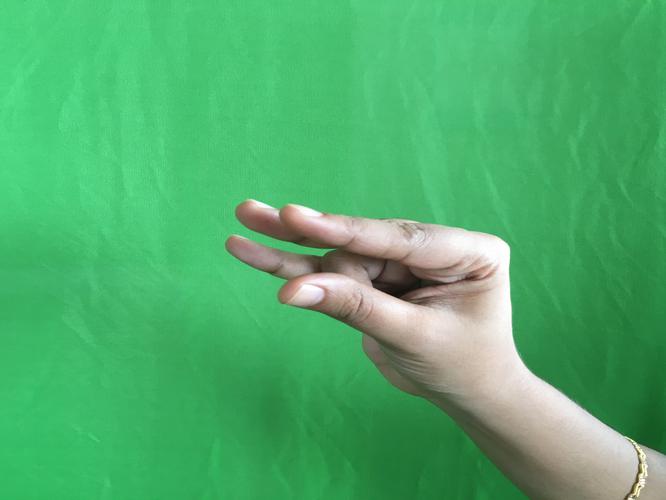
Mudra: Kangulam
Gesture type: single_hand